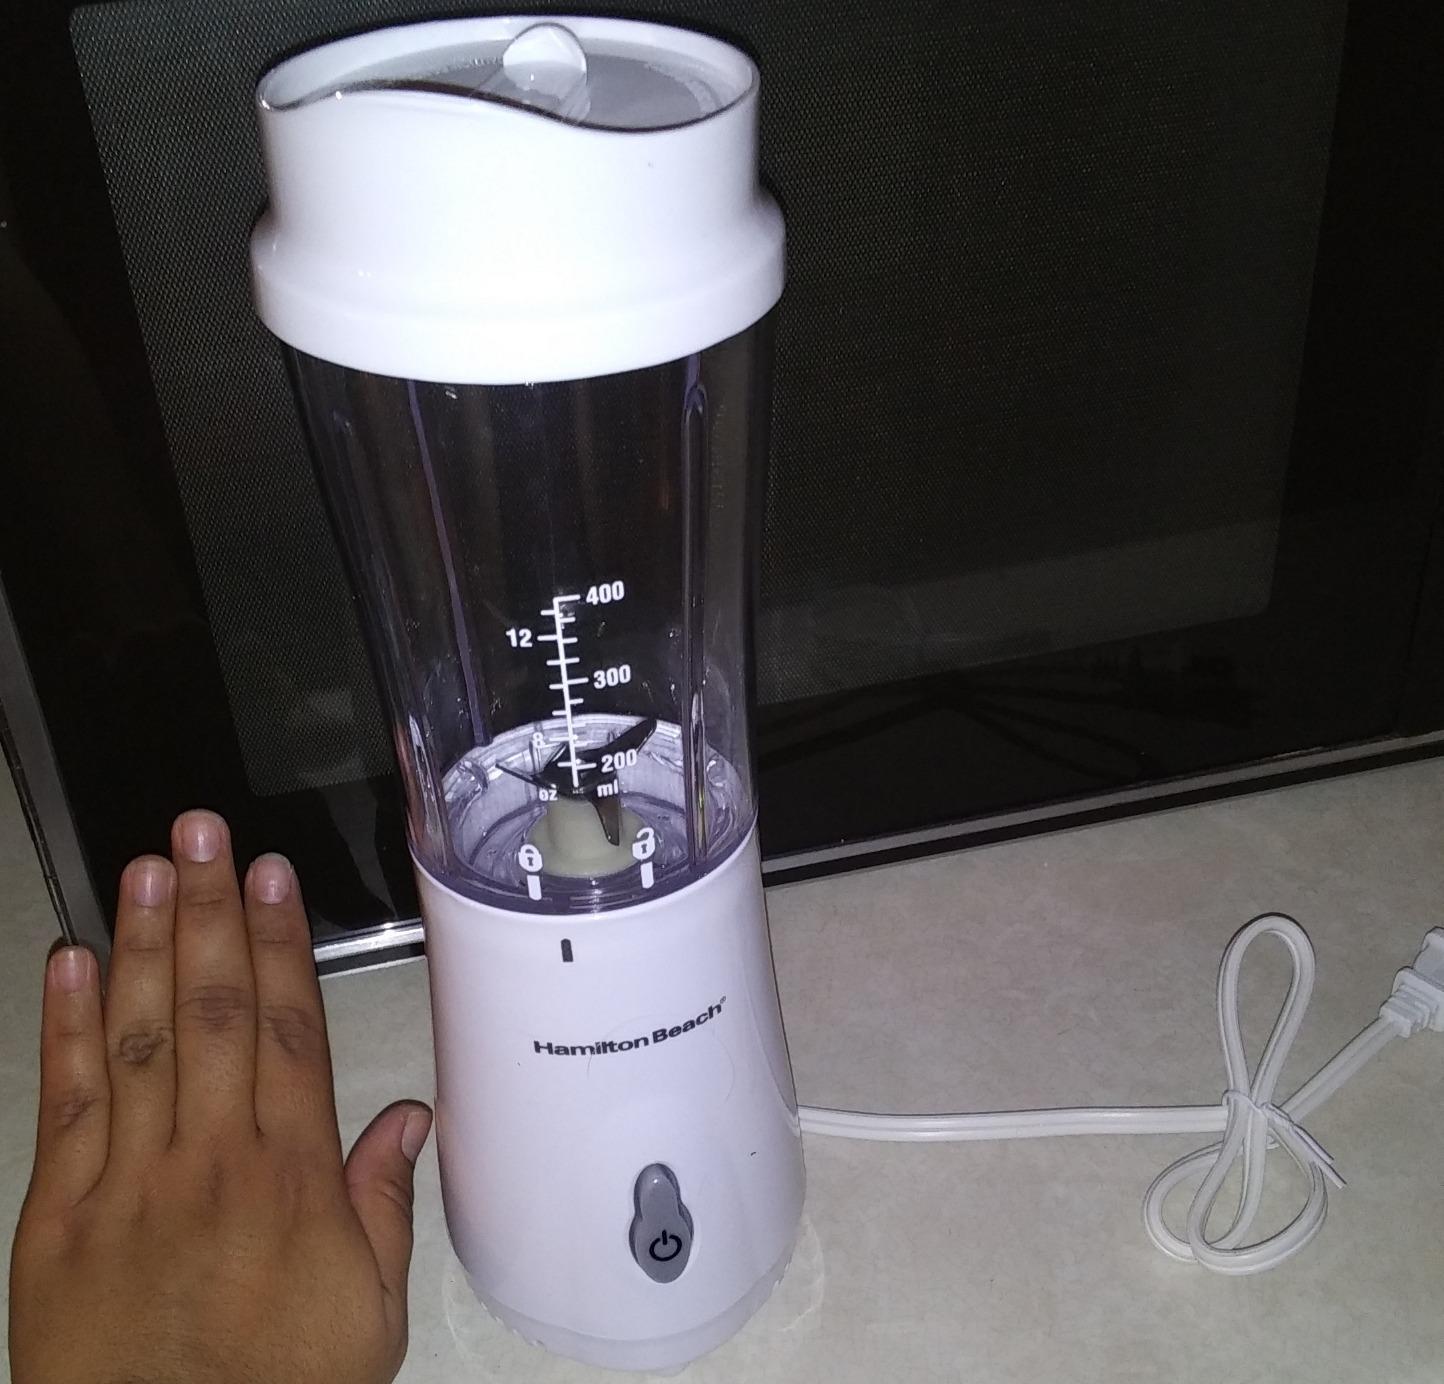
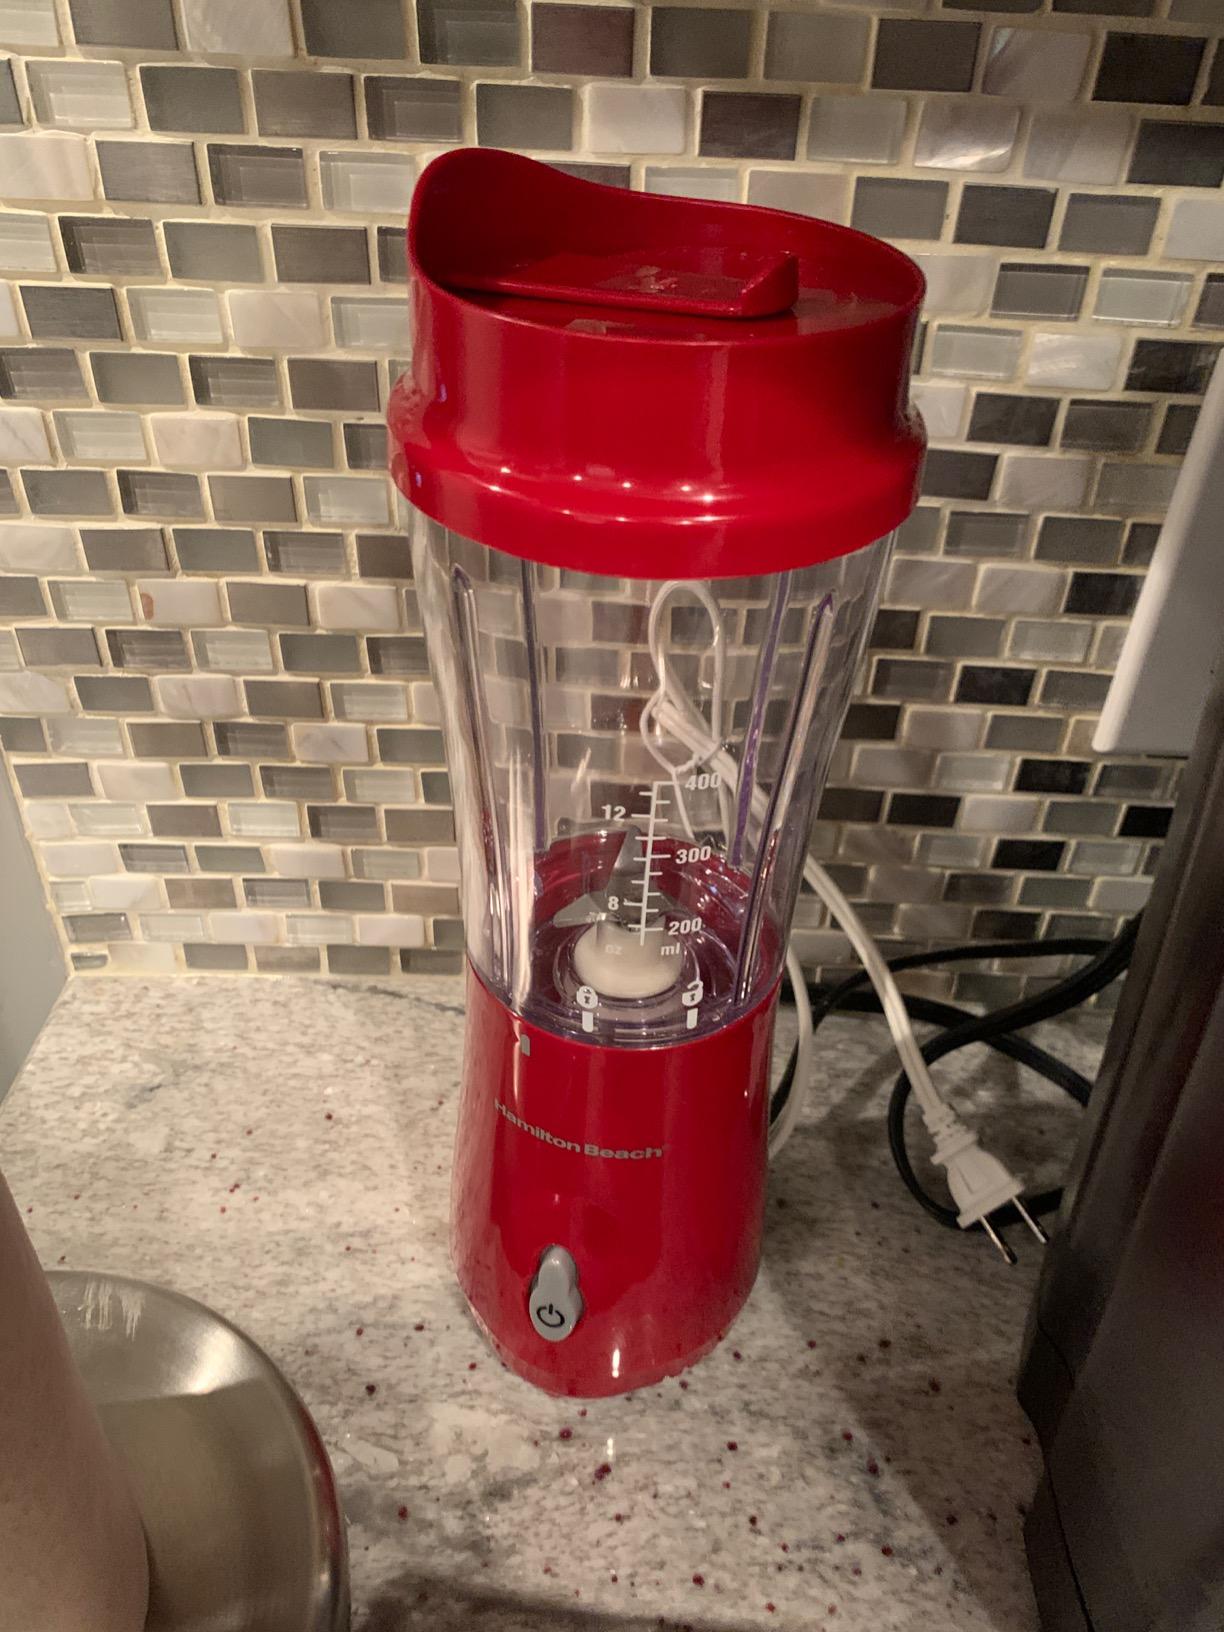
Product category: items_blender
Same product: no